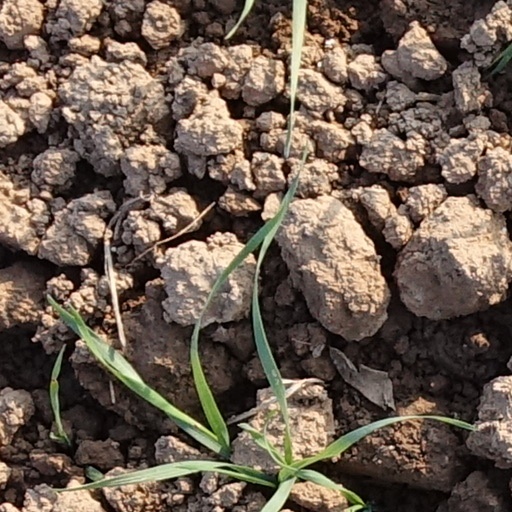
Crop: wheat